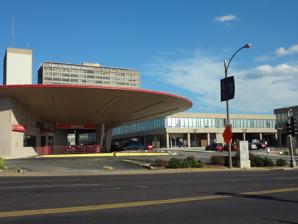
Building: Council Plaza
Country: United States of America
Year built: 1968
United States historic place Council Plaza U.S. National Register of Historic Places U.S. Historic district Council Plaza in 2011. "The Saucer" is now a Starbucks and Chipotle. Location in St. Louis #Location in Missouri Show map of St. Louis Location in United States Show map of Missouri Council Plaza (the United States) Show map of the United States Location 300 S. Grand Blvd., 212 S. Grand Blvd., 310 S. Grand Blvd., St. Louis, Missouri Coordinates 38°37′58″N 90°14′02″W / 38.63265°N 90.23391°W / 38.63265; -90.23391 Area 9 acres (3.6 ha) Built 1968 ( 1968 ) Architect Schwartz and Van Hoeffen Architectural style Modern Movement NRHP reference No. 06000217 Added to NRHP March 2, 2007 Council Plaza is a housing development in St. Louis, Missouri . Located adjacent to the campus of Saint Louis University , it was built between 1964 and 1968 as a public housing development primarily for the elderly. The principal buildings of the complex are two high-rise apartment buildings, now called Grand View Tower Apartments and Council Tower Senior Apartments. The complex has been listed on the National Register of Historic Places since 2007. History Before Grand Center rose to become an entertainment district in St. Louis, the area was a residential neighborhood located just west of the original core of the city. In the years after World War II, civic leaders regarded decaying neighborhoods to be the city's biggest postwar problem. During this time in 1954, Mayor Raymond R. Tucker announced plans for the demolition of the Mill Creek Valley , which was destroyed in 1959 into what locals called the Hiroshima Flats. The area never attracted the investment that the mayor had thought and now Harris-Stowe and St. Louis University occupy the majority of the land. The Council Plaza housing development, built with financing and support from Teamsters Local 688 and its leader, Harold J. Gibbons , transformed the Grand Center area in the 1950s and 60s. The two apartment towers, the 16-story Council Tower West (now the Grand View Apartments) and the 27-story Council Tower East (now the Council Tower Senior Apartments) were two of the first developments built in the Mill Creek Valley. This area became known as Council Plaza. The Council Tower Senior Apartments building is still one of the tallest residential structures in the metropolitan area; in 2011 this building, then "largely vacant", was sold and the new owner began an extensive renovation, including renovation of the 260 foot high sculpture that covers the tower's east façade. The filling station building was built in 1967 based on a design by architect Richard Henmi. It was originally a Phillips 66 station, and later became a Del Taco restaurant. In 1967, the Phillips 66 was known for its bat-wing model, consisting of four tapered columns supporting a tapered round roof. The building came to house Starbucks and Chipotle with a project cost about $1.5 million. References